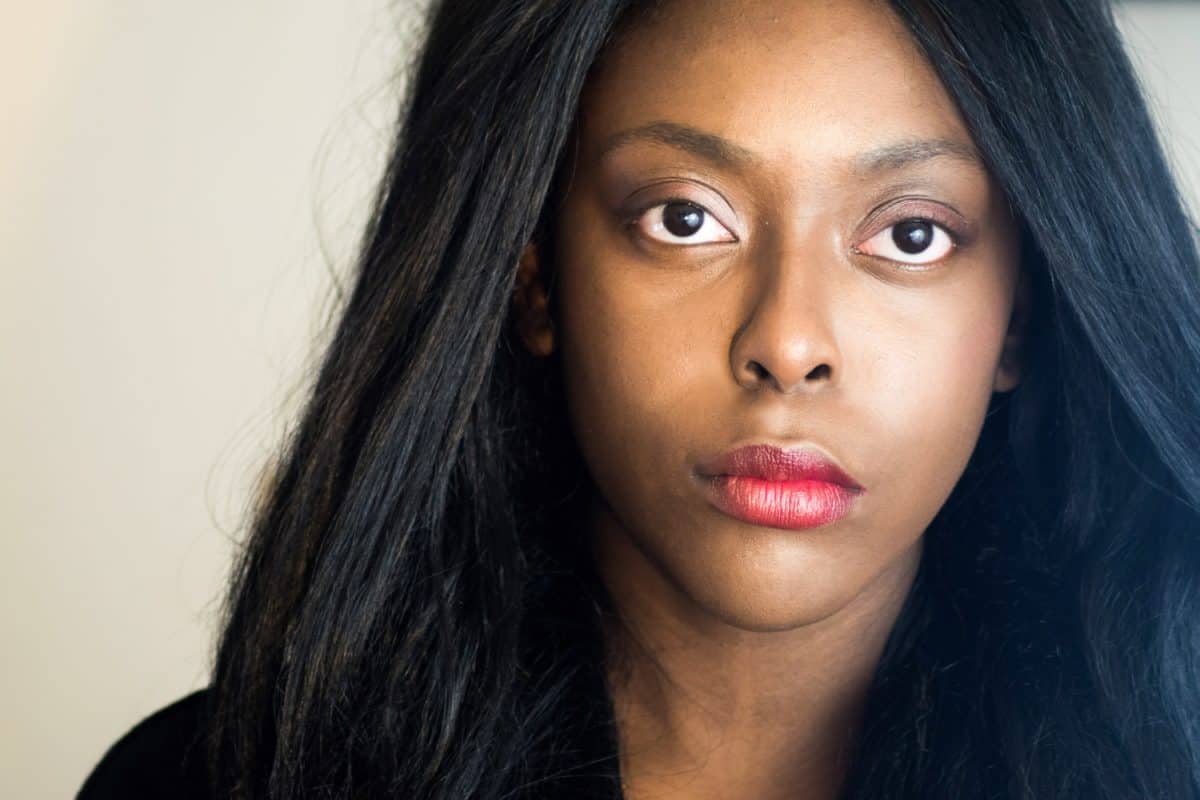
Gender: women